Bishop of Roscrea

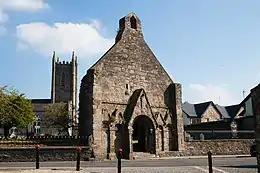
Roscrea, County Tipperary, Ireland

The Bishop of Roscrea was an episcopal title which took its name after the town of Roscrea in County Tipperary, Ireland.